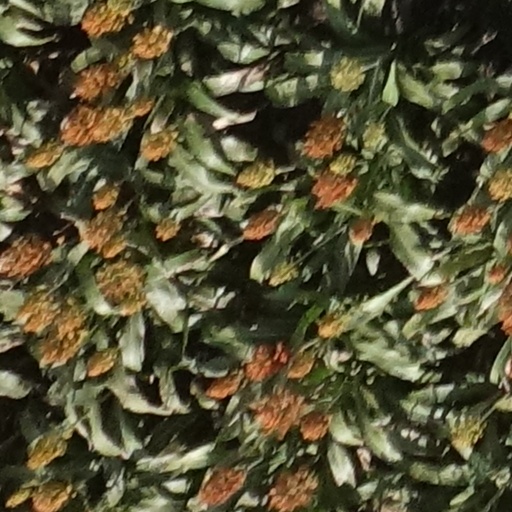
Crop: sorghum